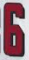
Number: 6